Brabantine Gothic

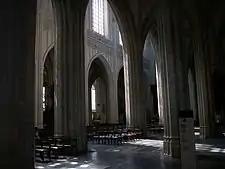
Pillar bundle columns (on this side), and frieze of tracery (underneath windows), in the Cathedral of Our Lady in Antwerp

It is characterized by using light-coloured sandstone or limestone, which allowed rich detailing but is erosion-prone. The churches typically have round columns with cabbage foliage sculpted capitals. From there half-pillar buttresses continue often without interruption into the vault ribs. The triforium and the windows of the clerestory generally continue into one another, with the windows taking the entire space of the pointed arch. An ambulatory with radiating chapels ("chevet") is part of the design (though at the 15th-century choir in Breda added later on). Whereas the cathedrals in Brussels and Antwerp are notable exceptions, the main porch is straight under the single west tower, in French called "clocher-porche".